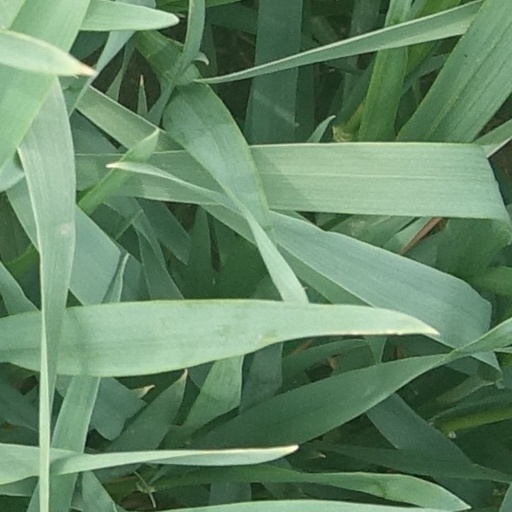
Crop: wheat